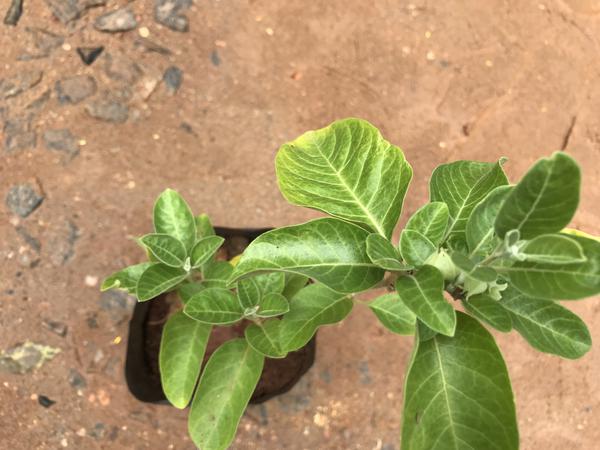
Plant: Ashwagandha